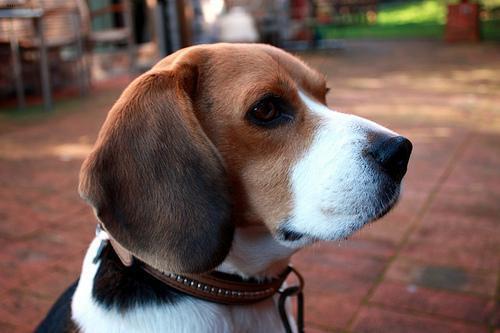
beagle